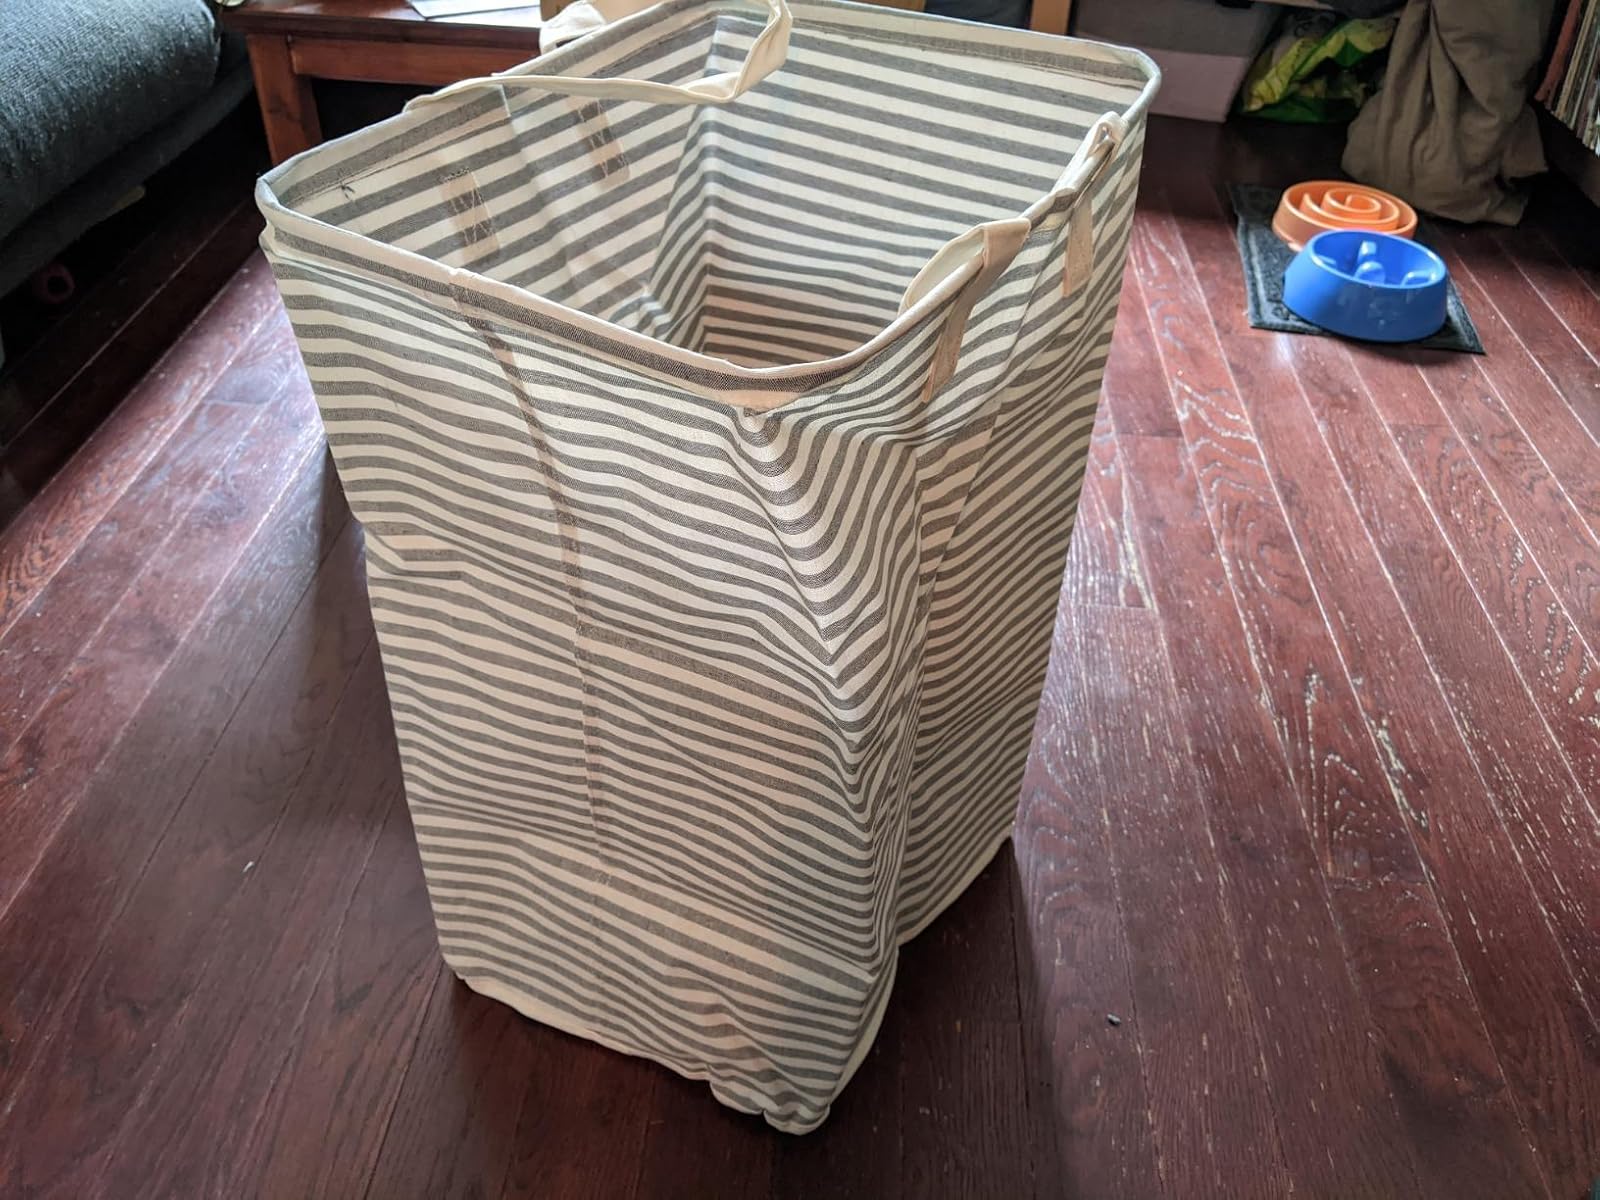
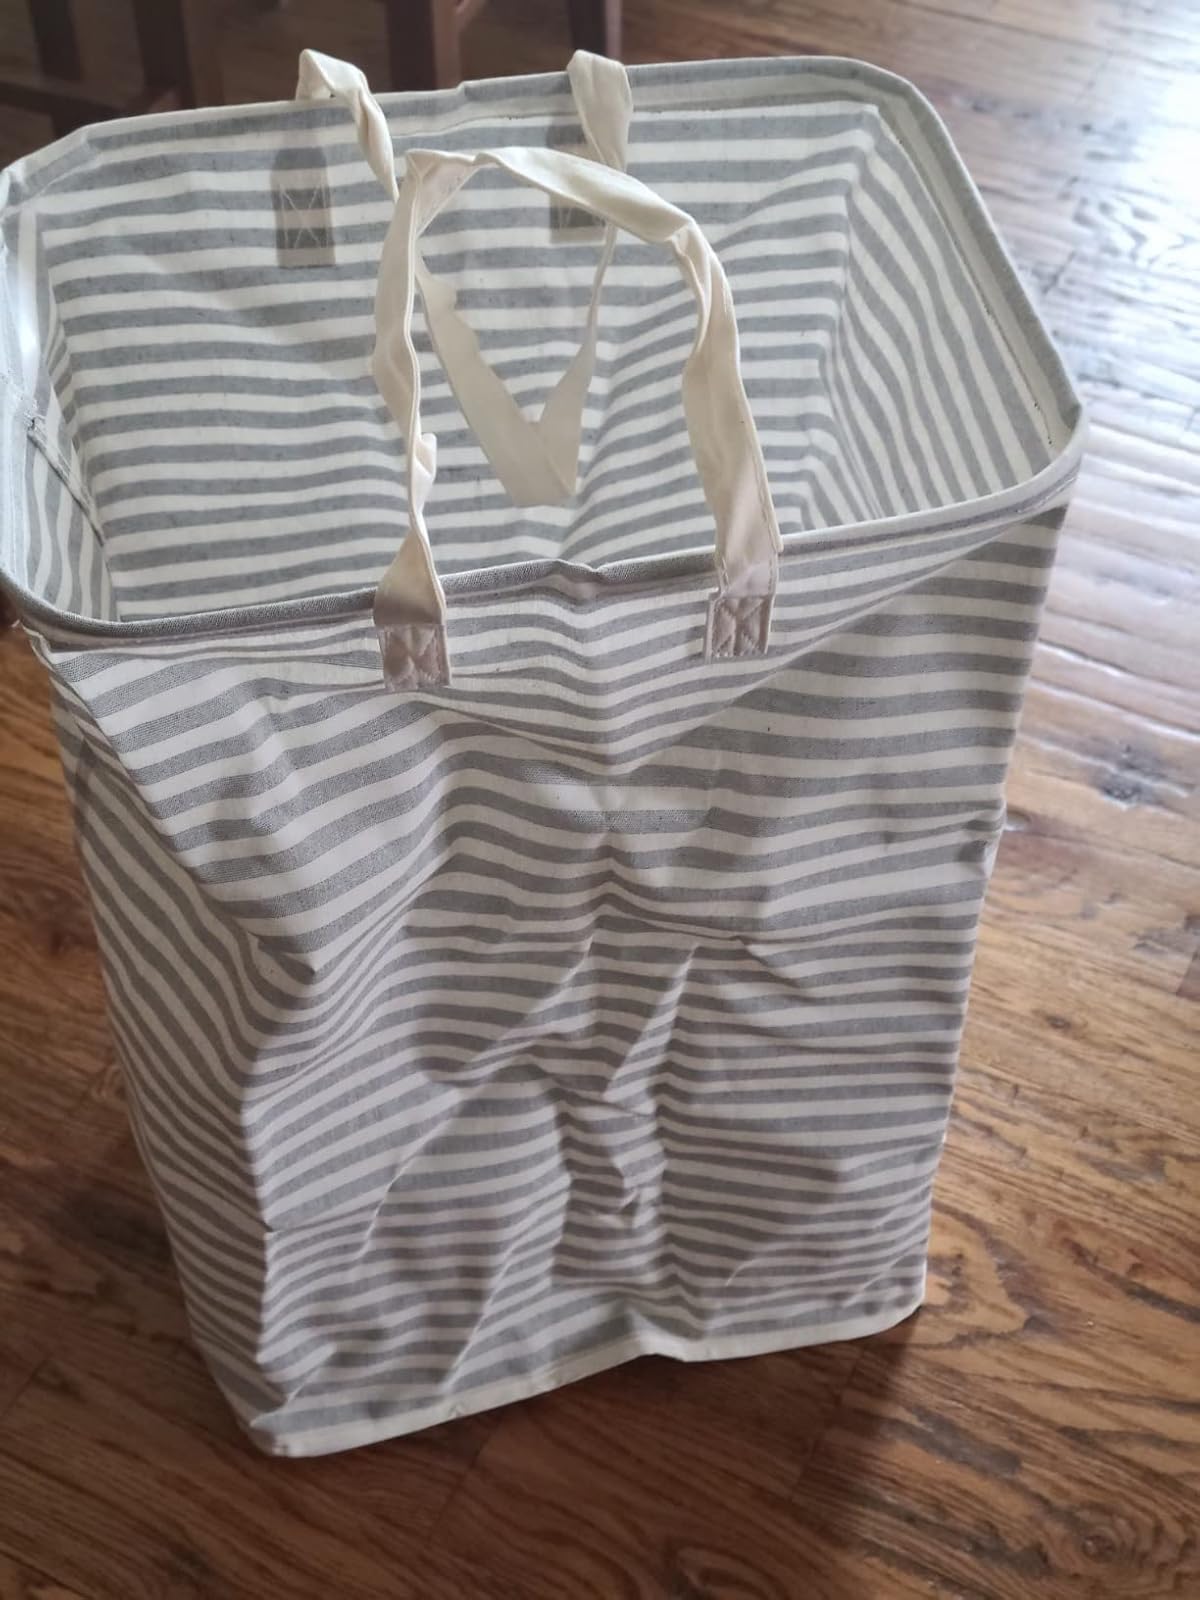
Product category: items_hamper
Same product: yes